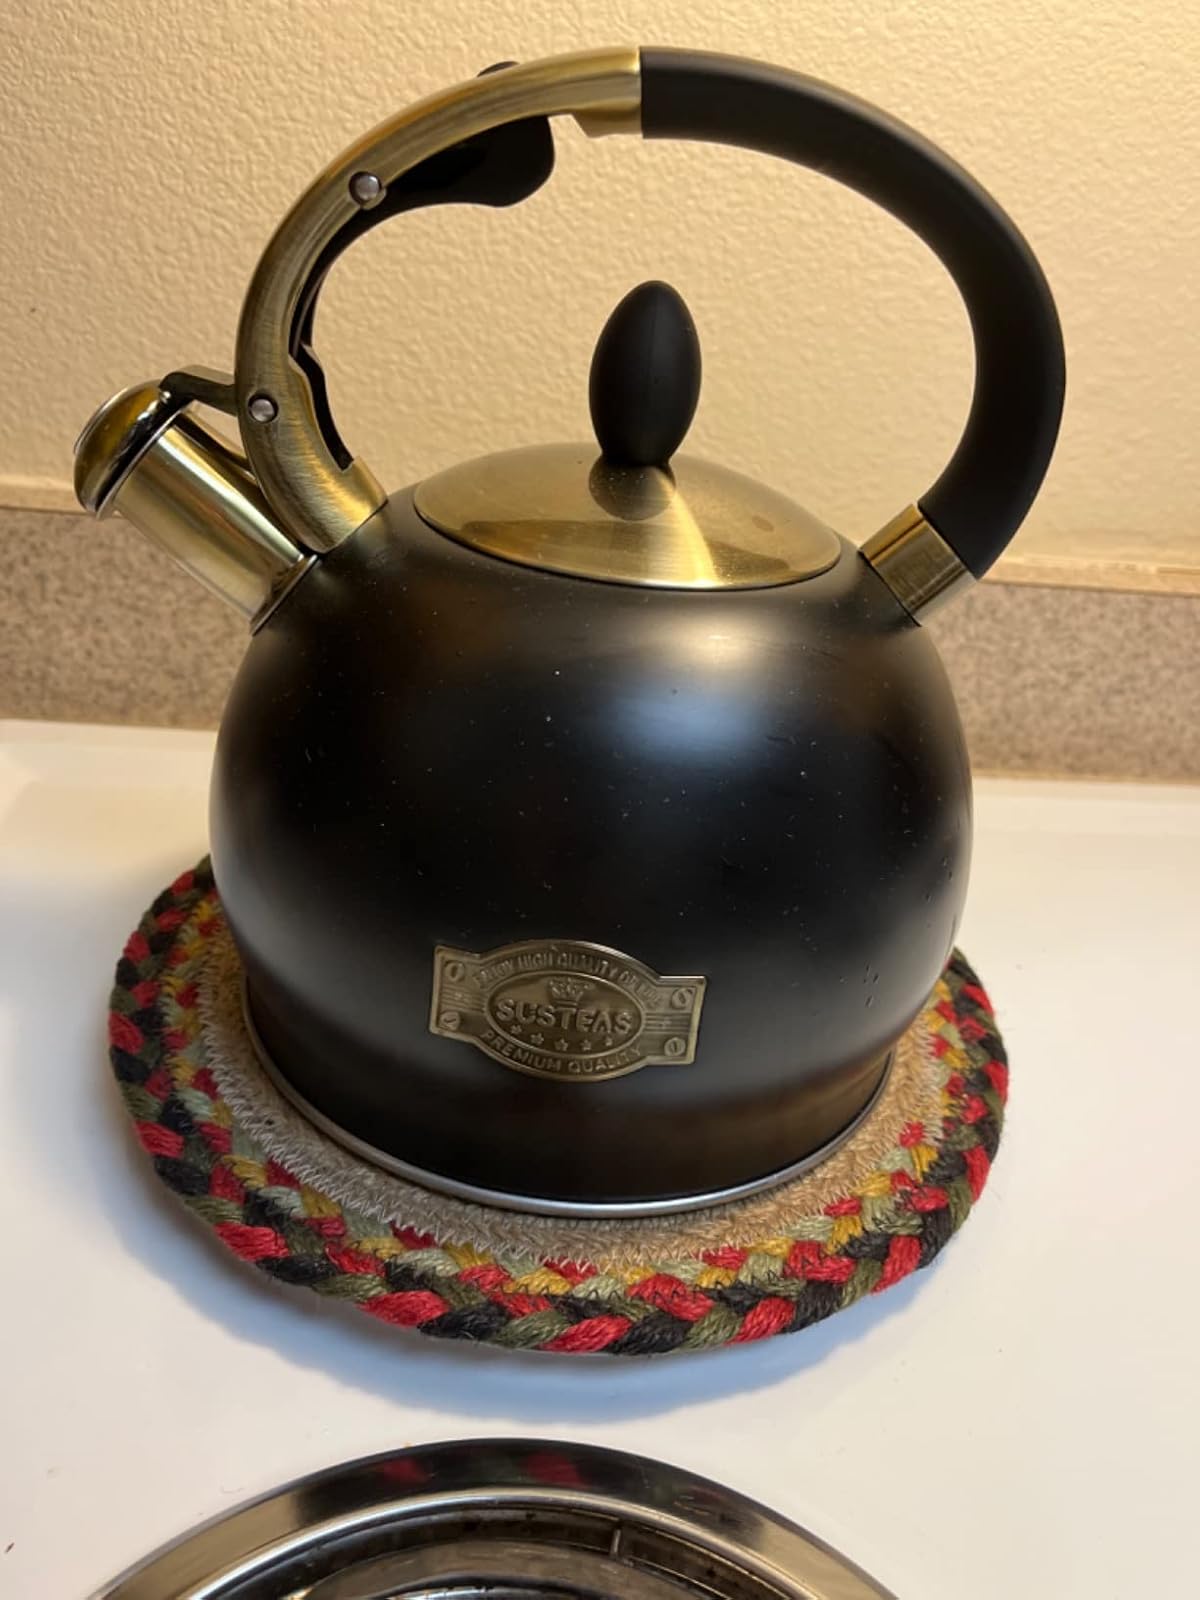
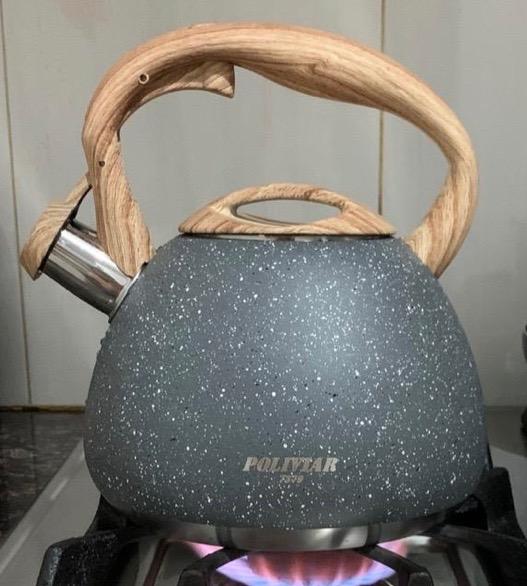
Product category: items_kettle
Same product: no